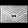
Label: Bag